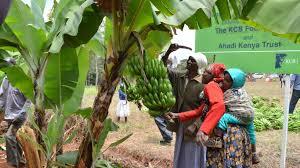
Hawa ni wamama wawili, mmoja aliyebeba mtoto mgongoni ameshikilia ndizi lililo mgombani na mwingine ameinua panga ishara ya kuwa anakata ndizi hilo, kando yao kuna bango la chuma la benki la KCB. Ndizi zingine ziko hapo sakafuni. Watu wanaonekana wakitembea wengine wamesimama.